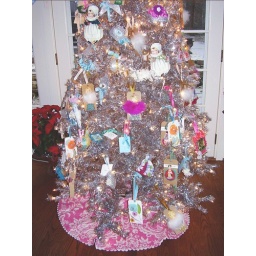
A silver tinsel tree covered in Sis Boom ornaments! Tooo funnn!!